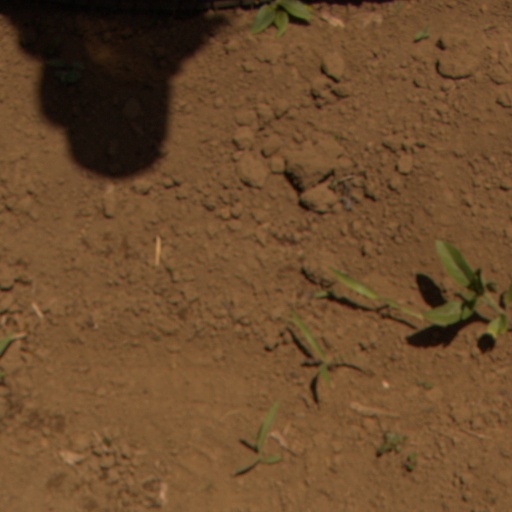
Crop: Jerusalem artichoke